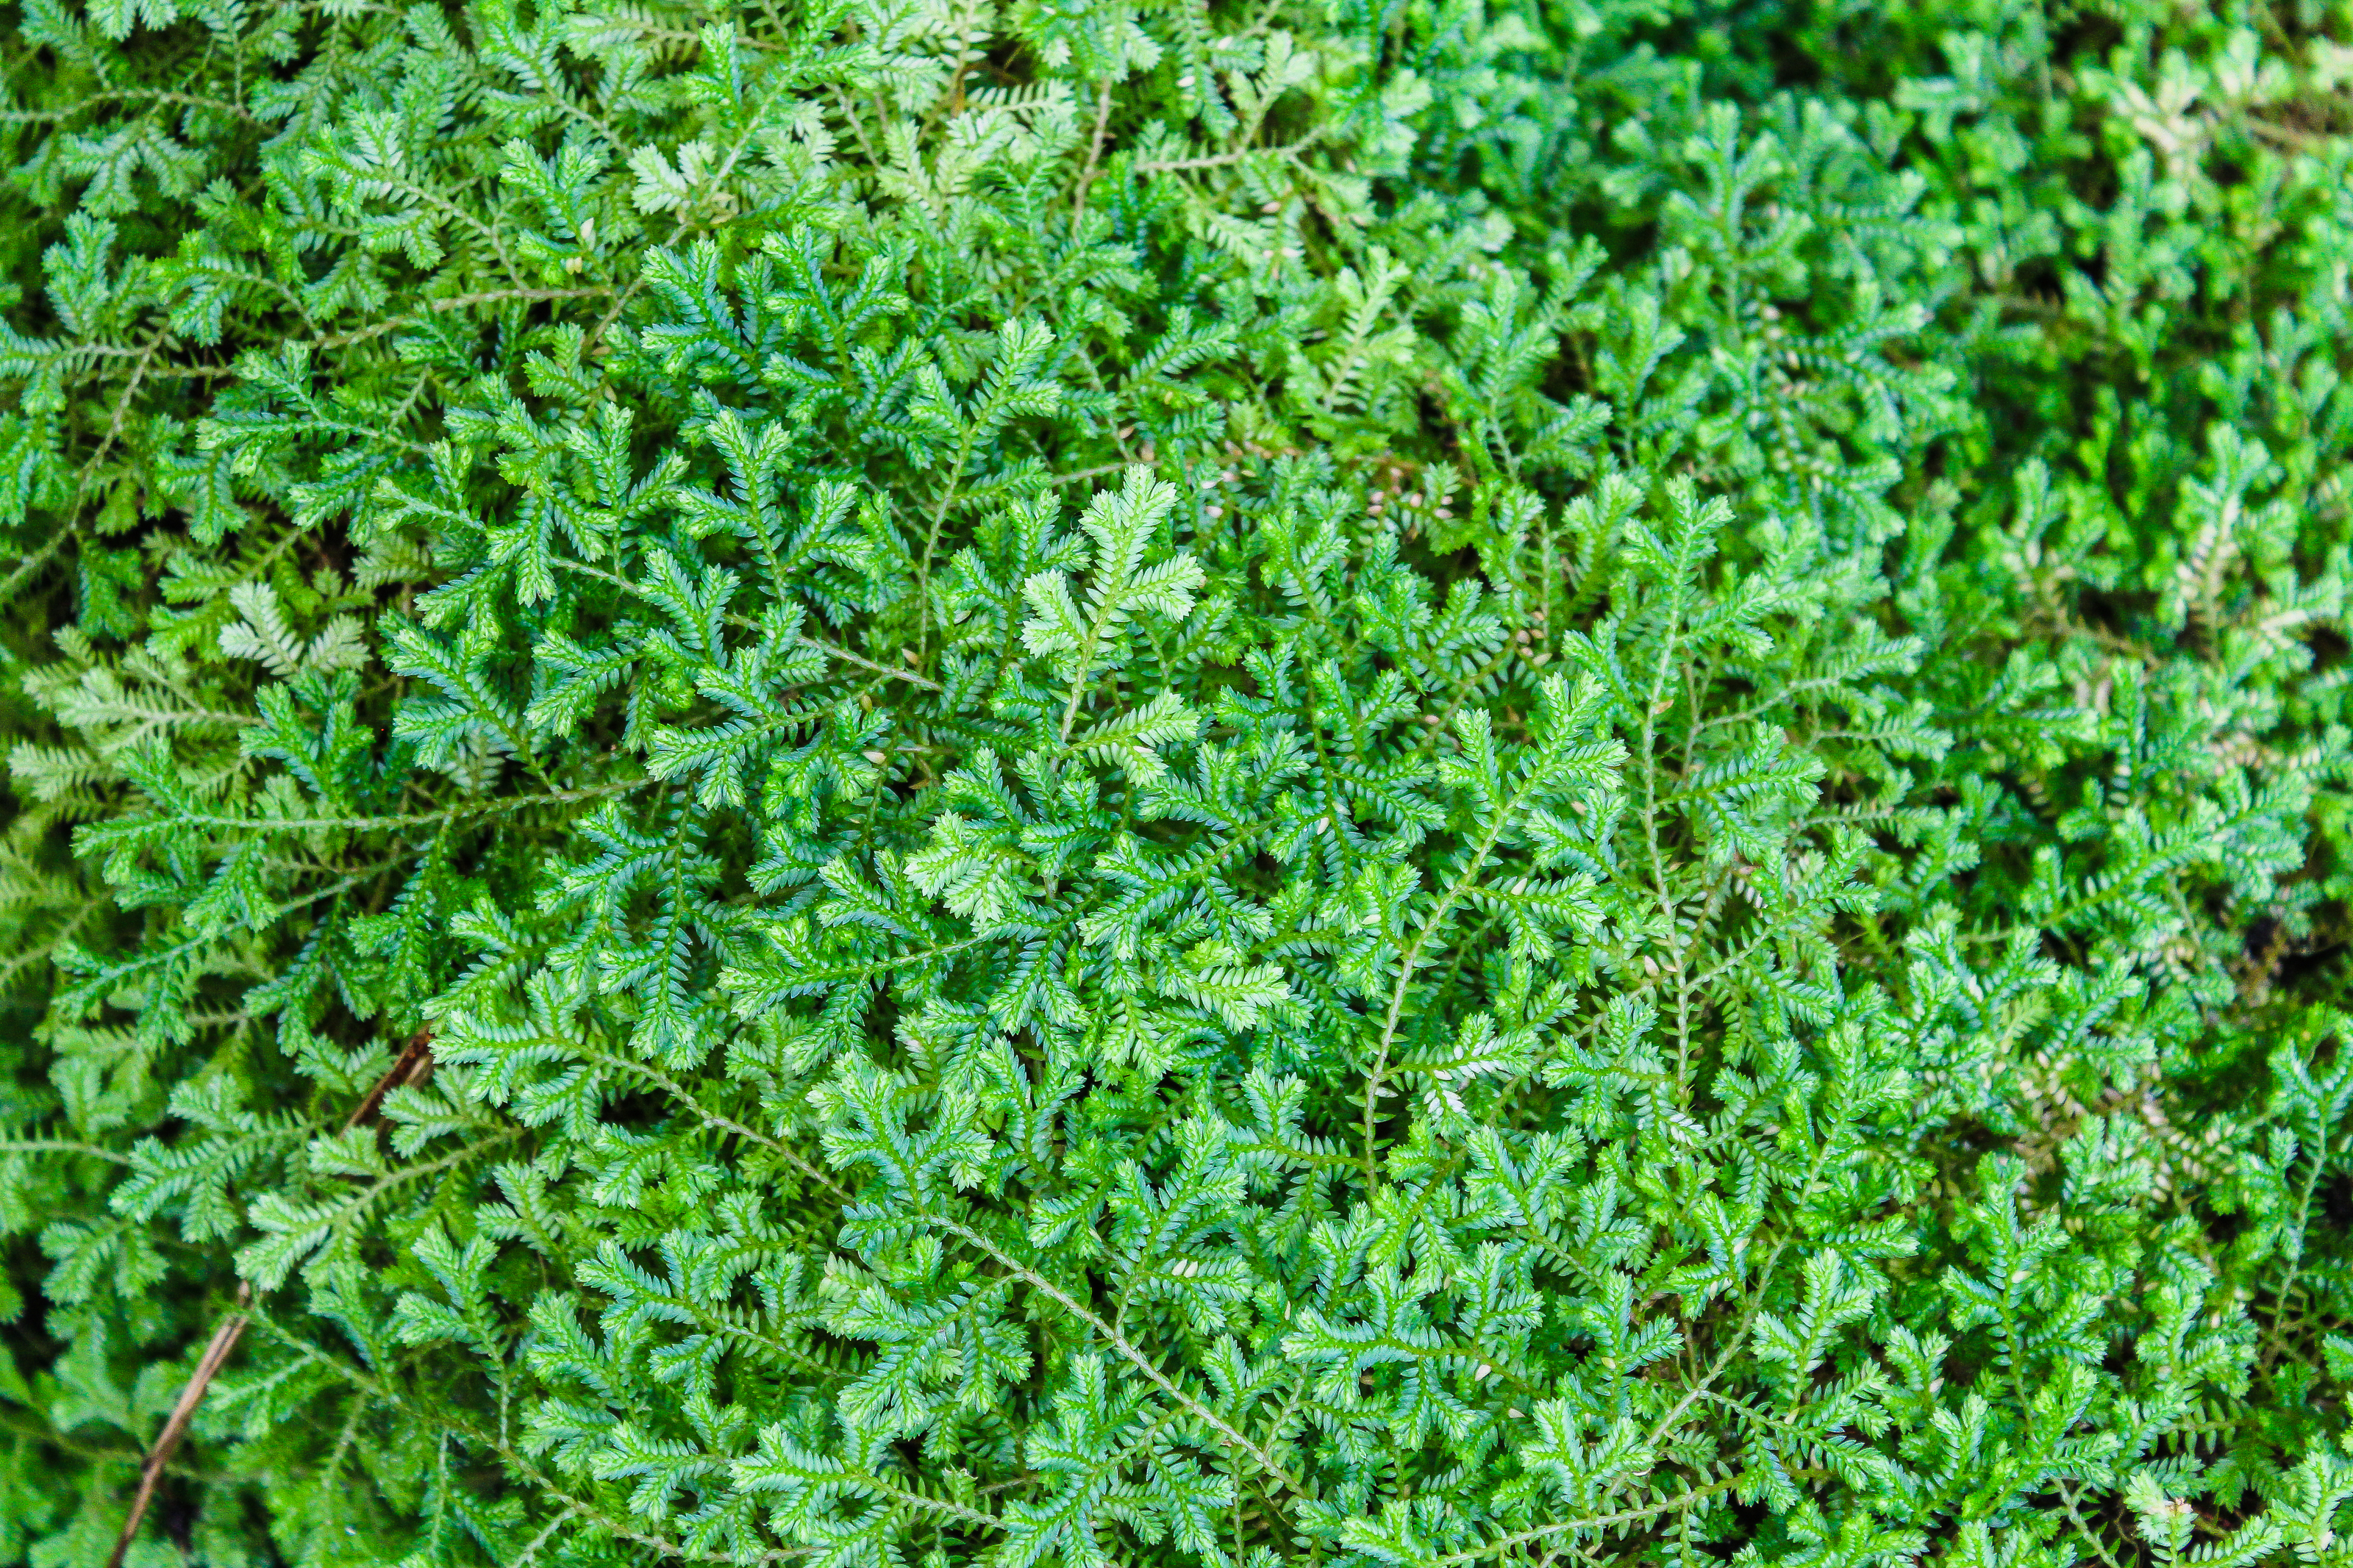
background, beautiful, botany, closeup, color, fern, flora, foliage, forest, fresh, garden, grass, green, growth, leaf, natural, nature, nobody, outdoor, park, pattern, plant, season, shadow, spring, stem, summer, sunlight, groundcover, flower, herb, flowering plant, grass family, subshrub, shrub, lawn, perennial plant, alfalfa